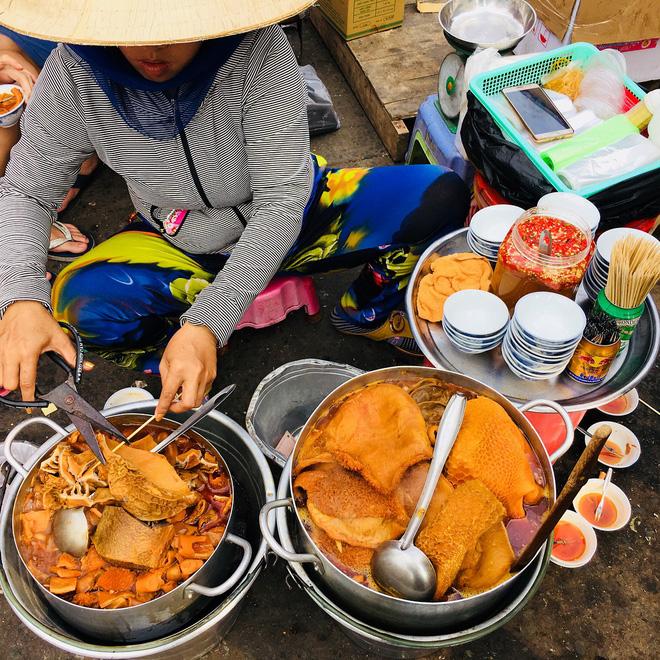
có một người đang chuẩn bị đồ ăn ở bên những cái nồi thức ăn